Year Zero (album)

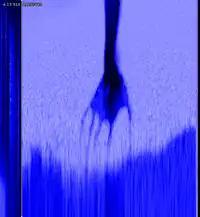
A spectrogram of the noise at the end of "My Violent Heart", one of the tracks on the USB drive found at a concert in Portugal

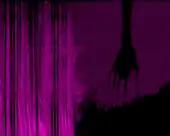
A spectrogram of "The Warning" off the CD release

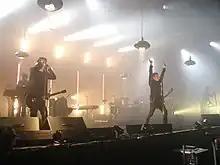
Nine Inch Nails during the Performance 2007 tour

While work continued on the album, Reznor hinted in an interview that it was "part of a bigger picture of a number of things I'm working on". In February 2007 fans discovered that a new Nine Inch Nails tour t-shirt contained highlighted letters that spelled out the words "I am trying to believe". This phrase was registered as a website URL, and soon several related websites were also discovered in the IP range, all describing a dystopian vision of the fictional "Year 0". It was later reported that 42 Entertainment had created these websites to promote "Year Zero" as part of an alternate reality game.